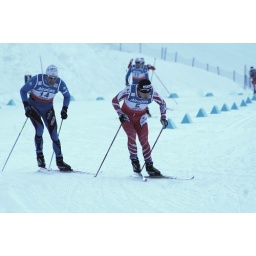
Has his game face on as he chases hard after falling in the classic leg and losing ground